Interior Chinatown

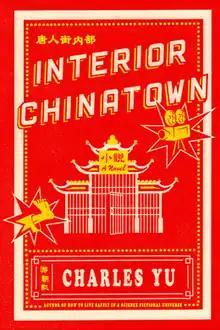
First edition cover

Interior Chinatown is a 2020 novel by Charles Yu. It is his second novel and was published by Pantheon Books on January 28, 2020. It won the 2020 National Book Award for Fiction. The novel was also longlisted for the 2021 Andrew Carnegie Medal for Excellence in Fiction and was shortlisted for the Prix Médicis étranger. A television adaptation of the novel, created by Yu and starring Jimmy O. Yang, premiered on Hulu on November 19, 2024.